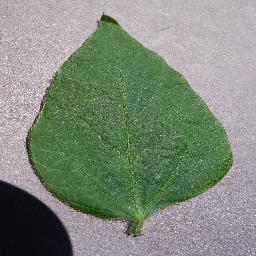
Label: Soybean___healthy